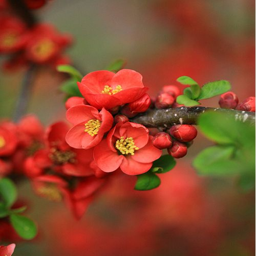
hidden power of these flowers to cure heart attack finally revealed by scientists